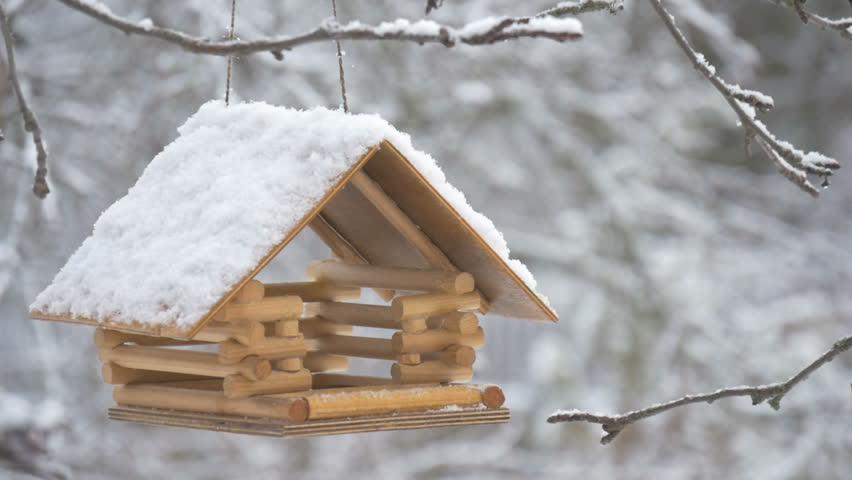
birds fly up to the feeder and take seeds , snow on trees , falling snowflakes for the birdhouse
Relation: Story